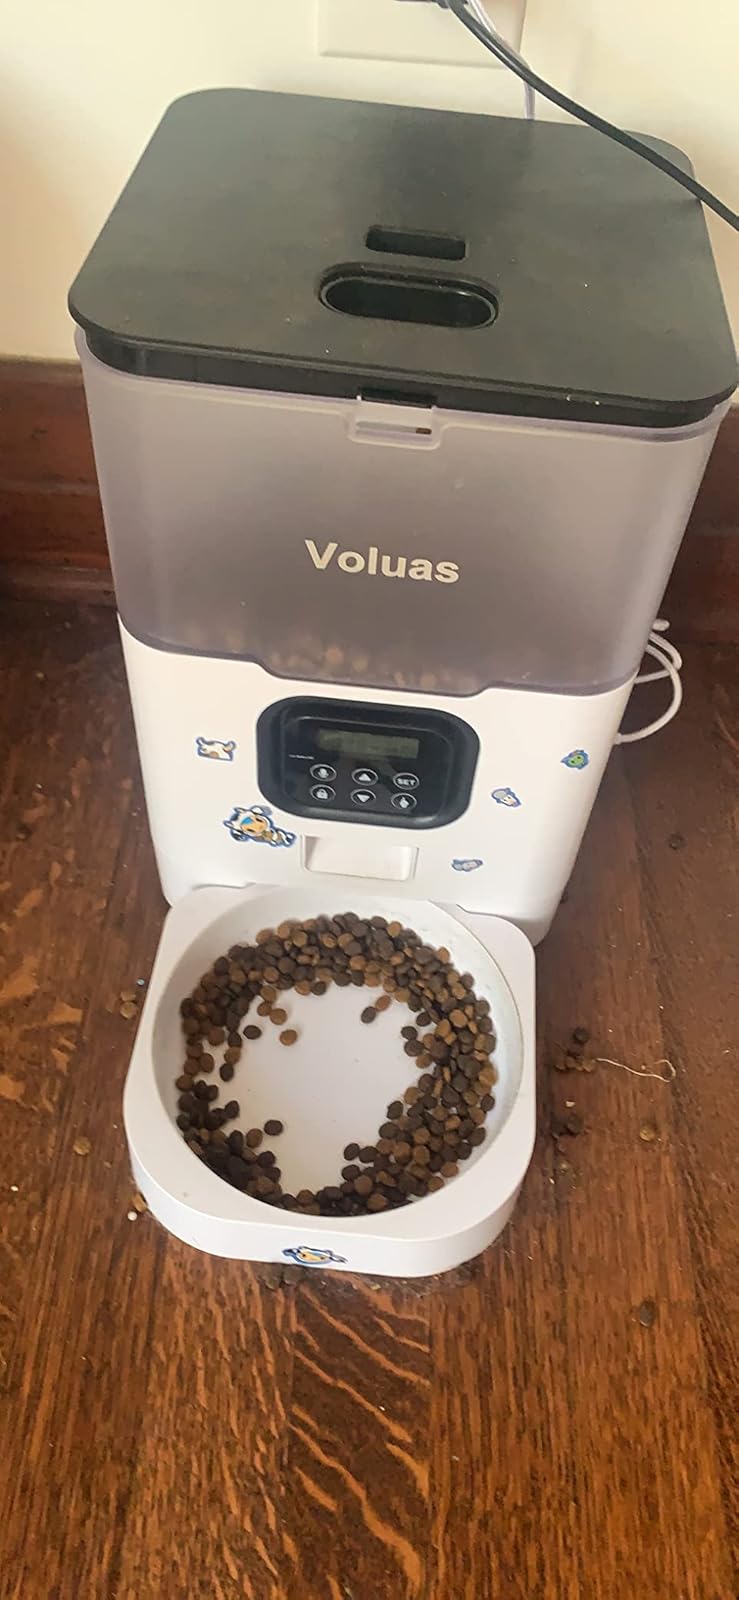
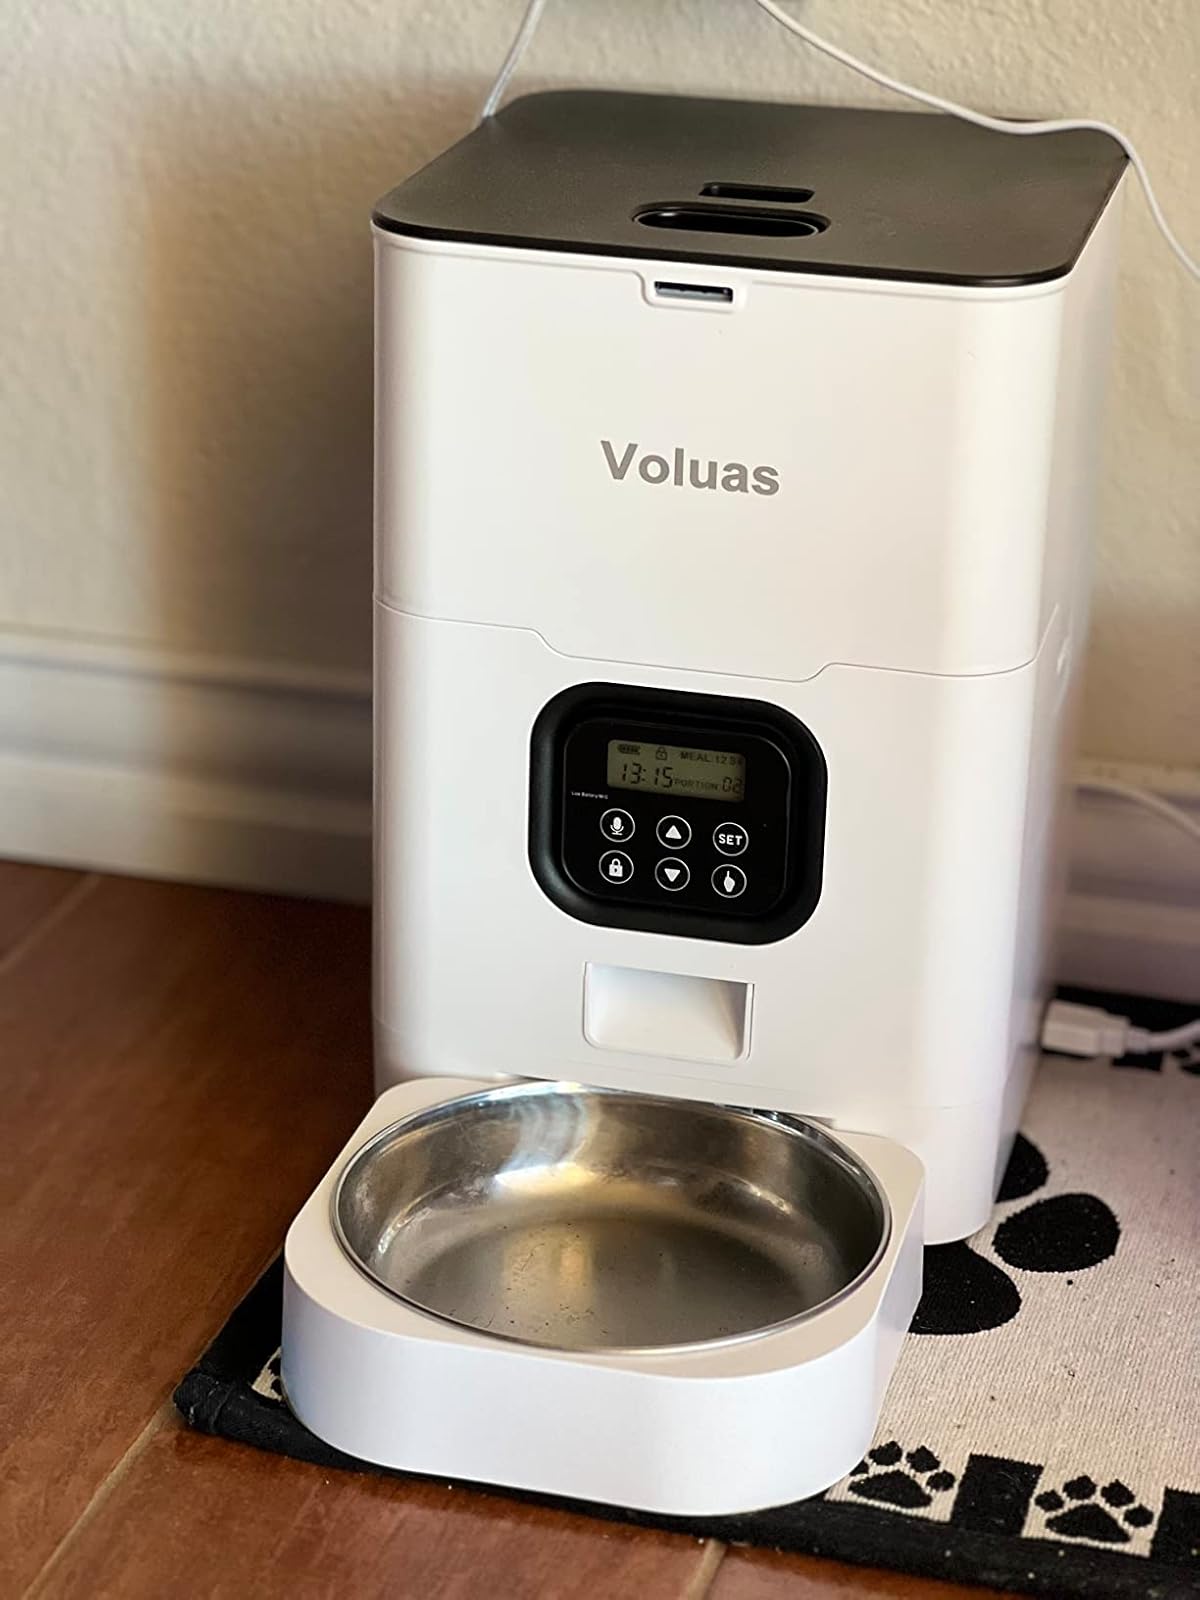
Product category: items_feeder
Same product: no